René Miller

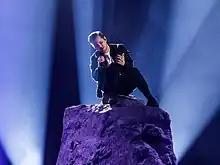
Miller performing at "Unser Lied für Liverpool" in 2023.

He has co-written songs for artists such as Zoe Wees, Topic, A7S, Mike Perry, and Jack Curley.